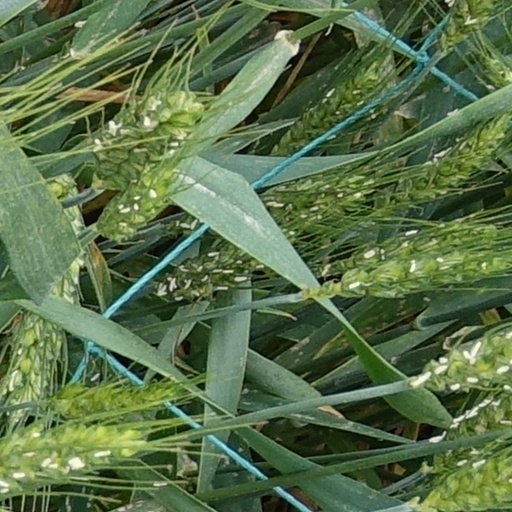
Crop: wheat